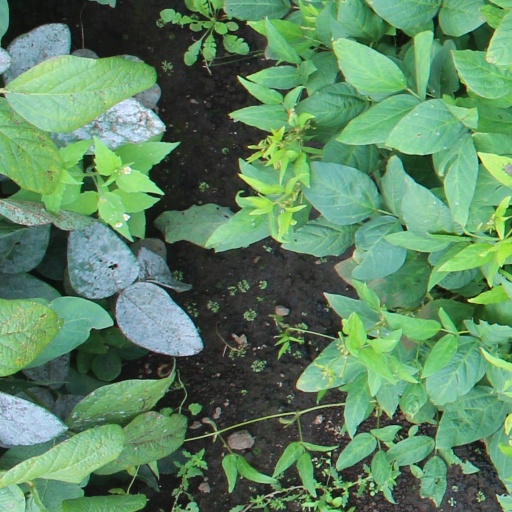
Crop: soybean